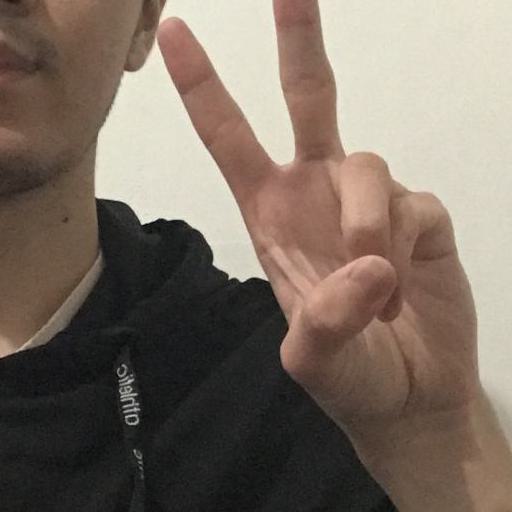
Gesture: peace